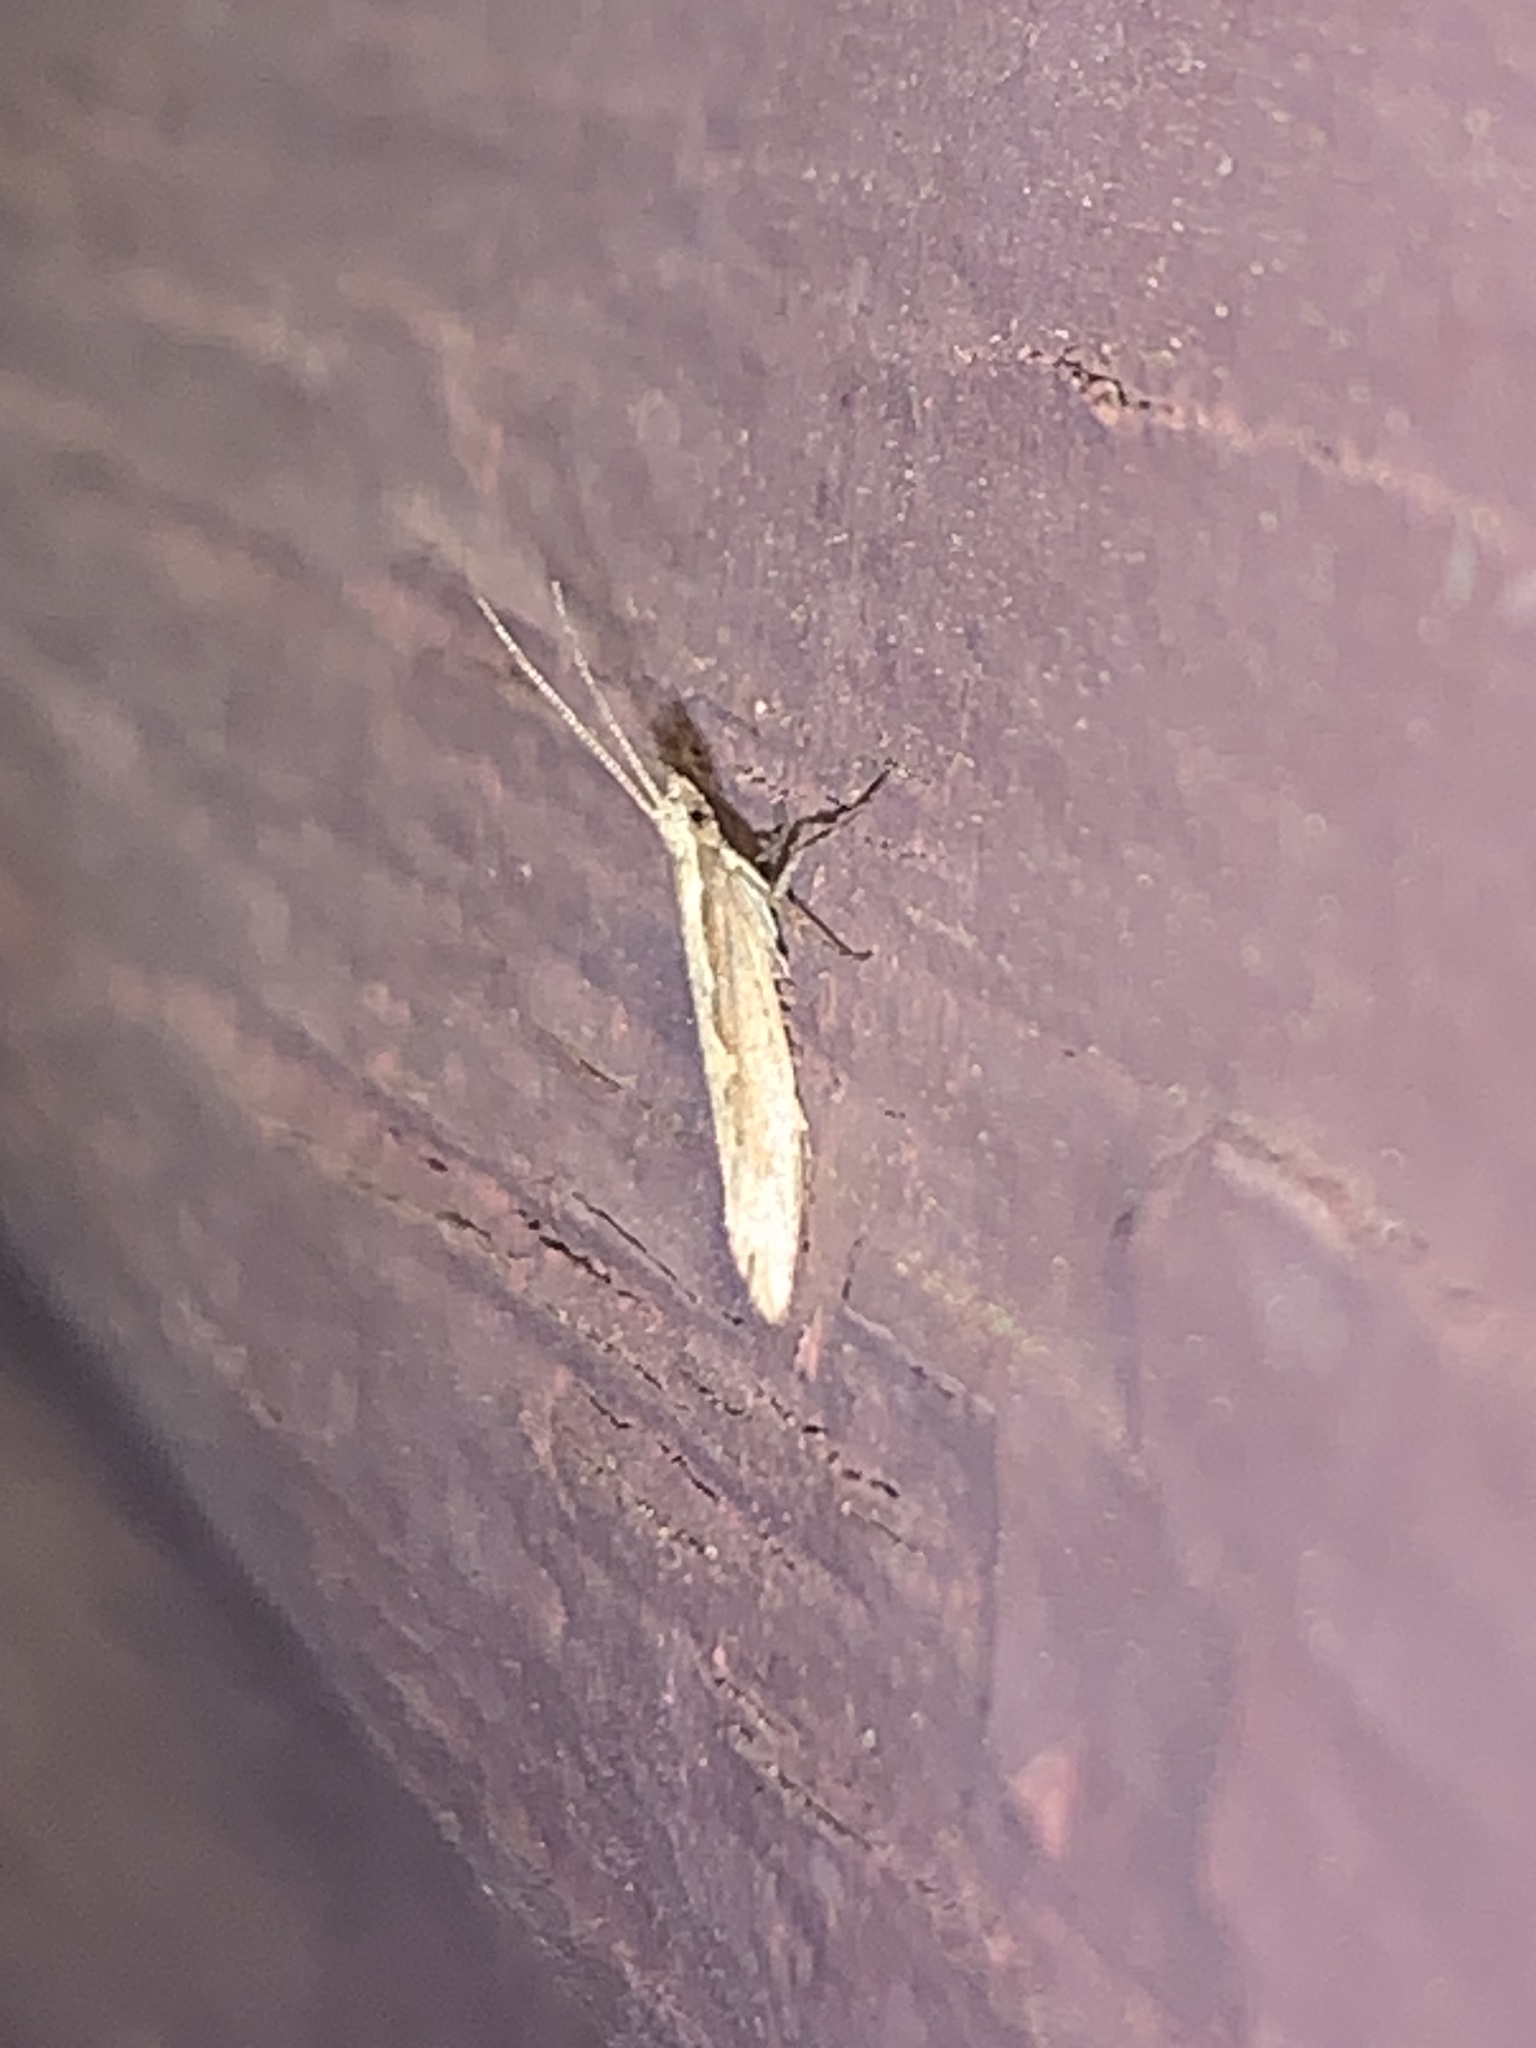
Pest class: diamondback_moth